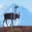
Label: deer